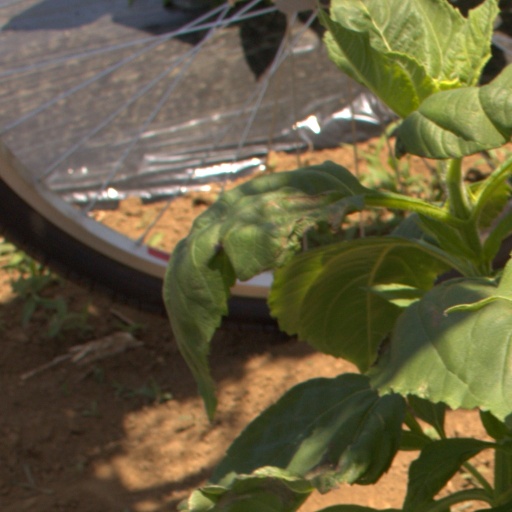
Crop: Jerusalem artichoke